List of English football transfers summer 2006

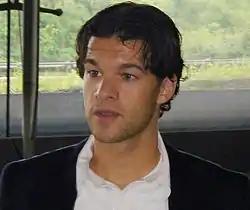
Michael Ballack's arrival at Chelsea was one of the most high-profile transfers of the summer.

This is a list of English football transfers for the 2006–07 season. Only moves from the Premiership and Championship, as well as any other prominent moves from the lower leagues are listed.